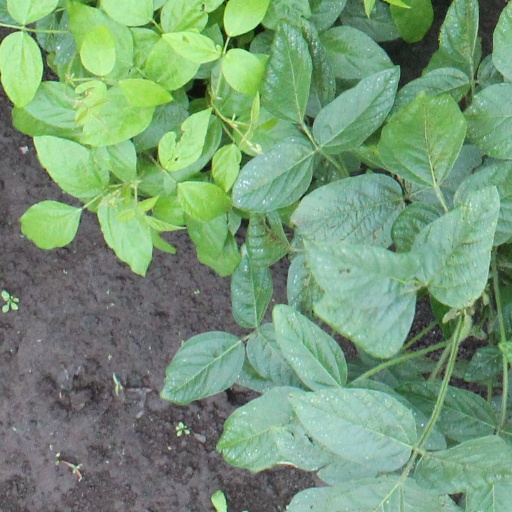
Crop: soybean